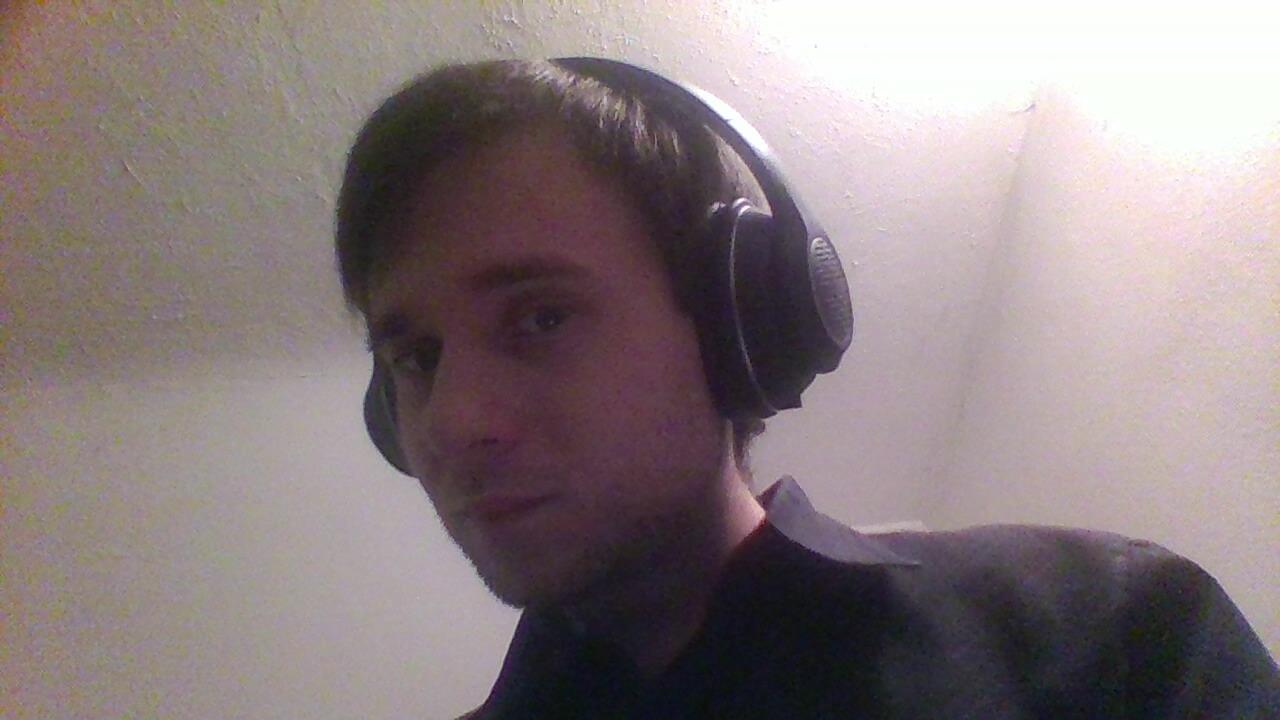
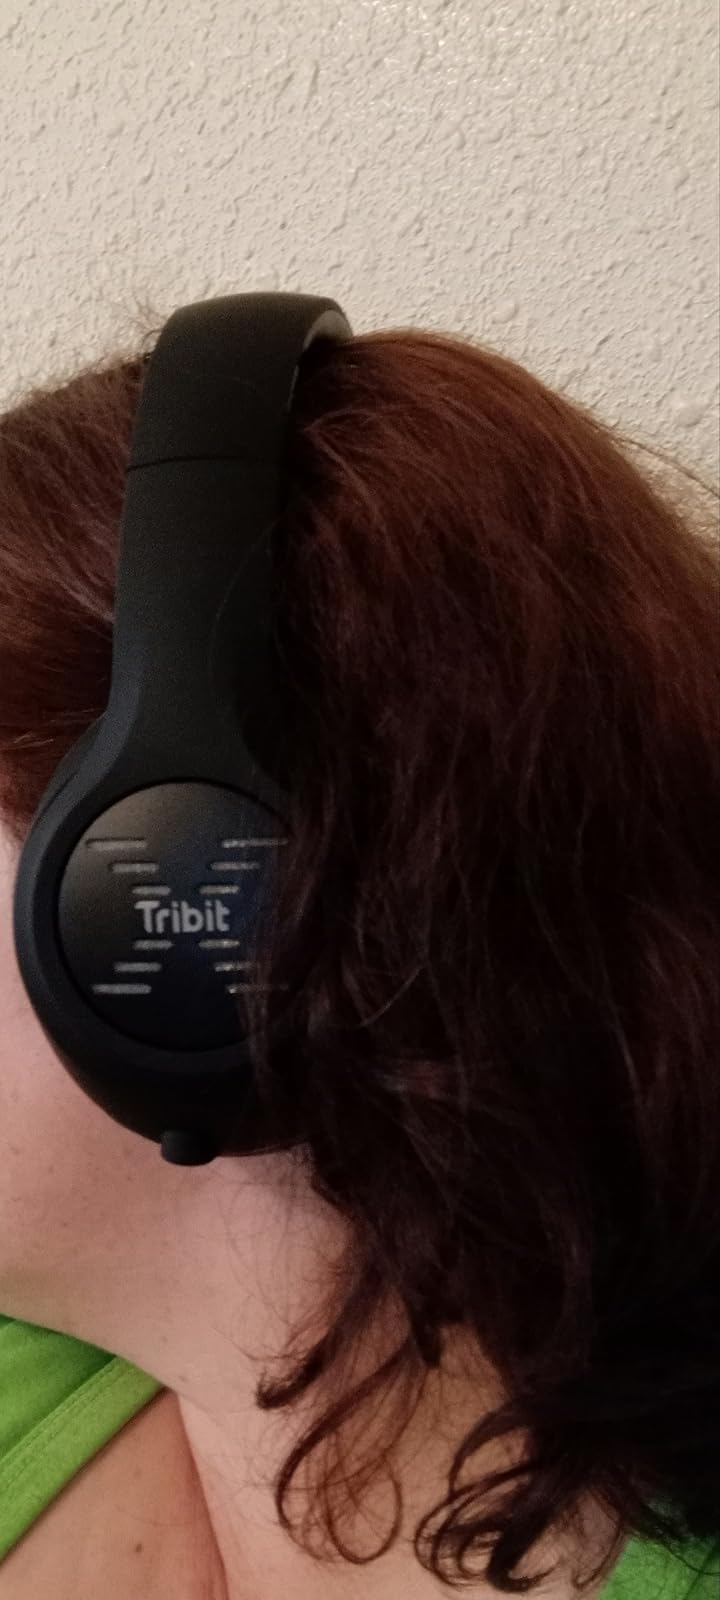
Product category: headphones
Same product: yes